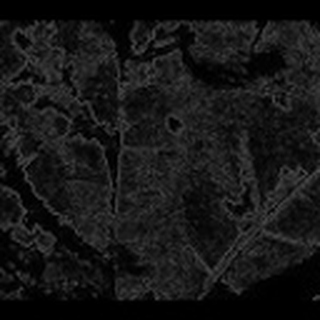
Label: cotton_bacterial_blight